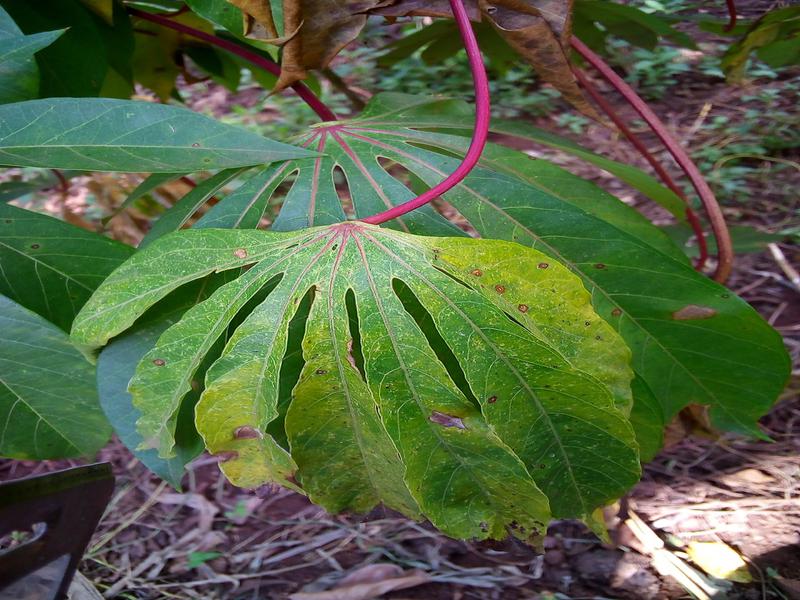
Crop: cassava
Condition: green_mottle